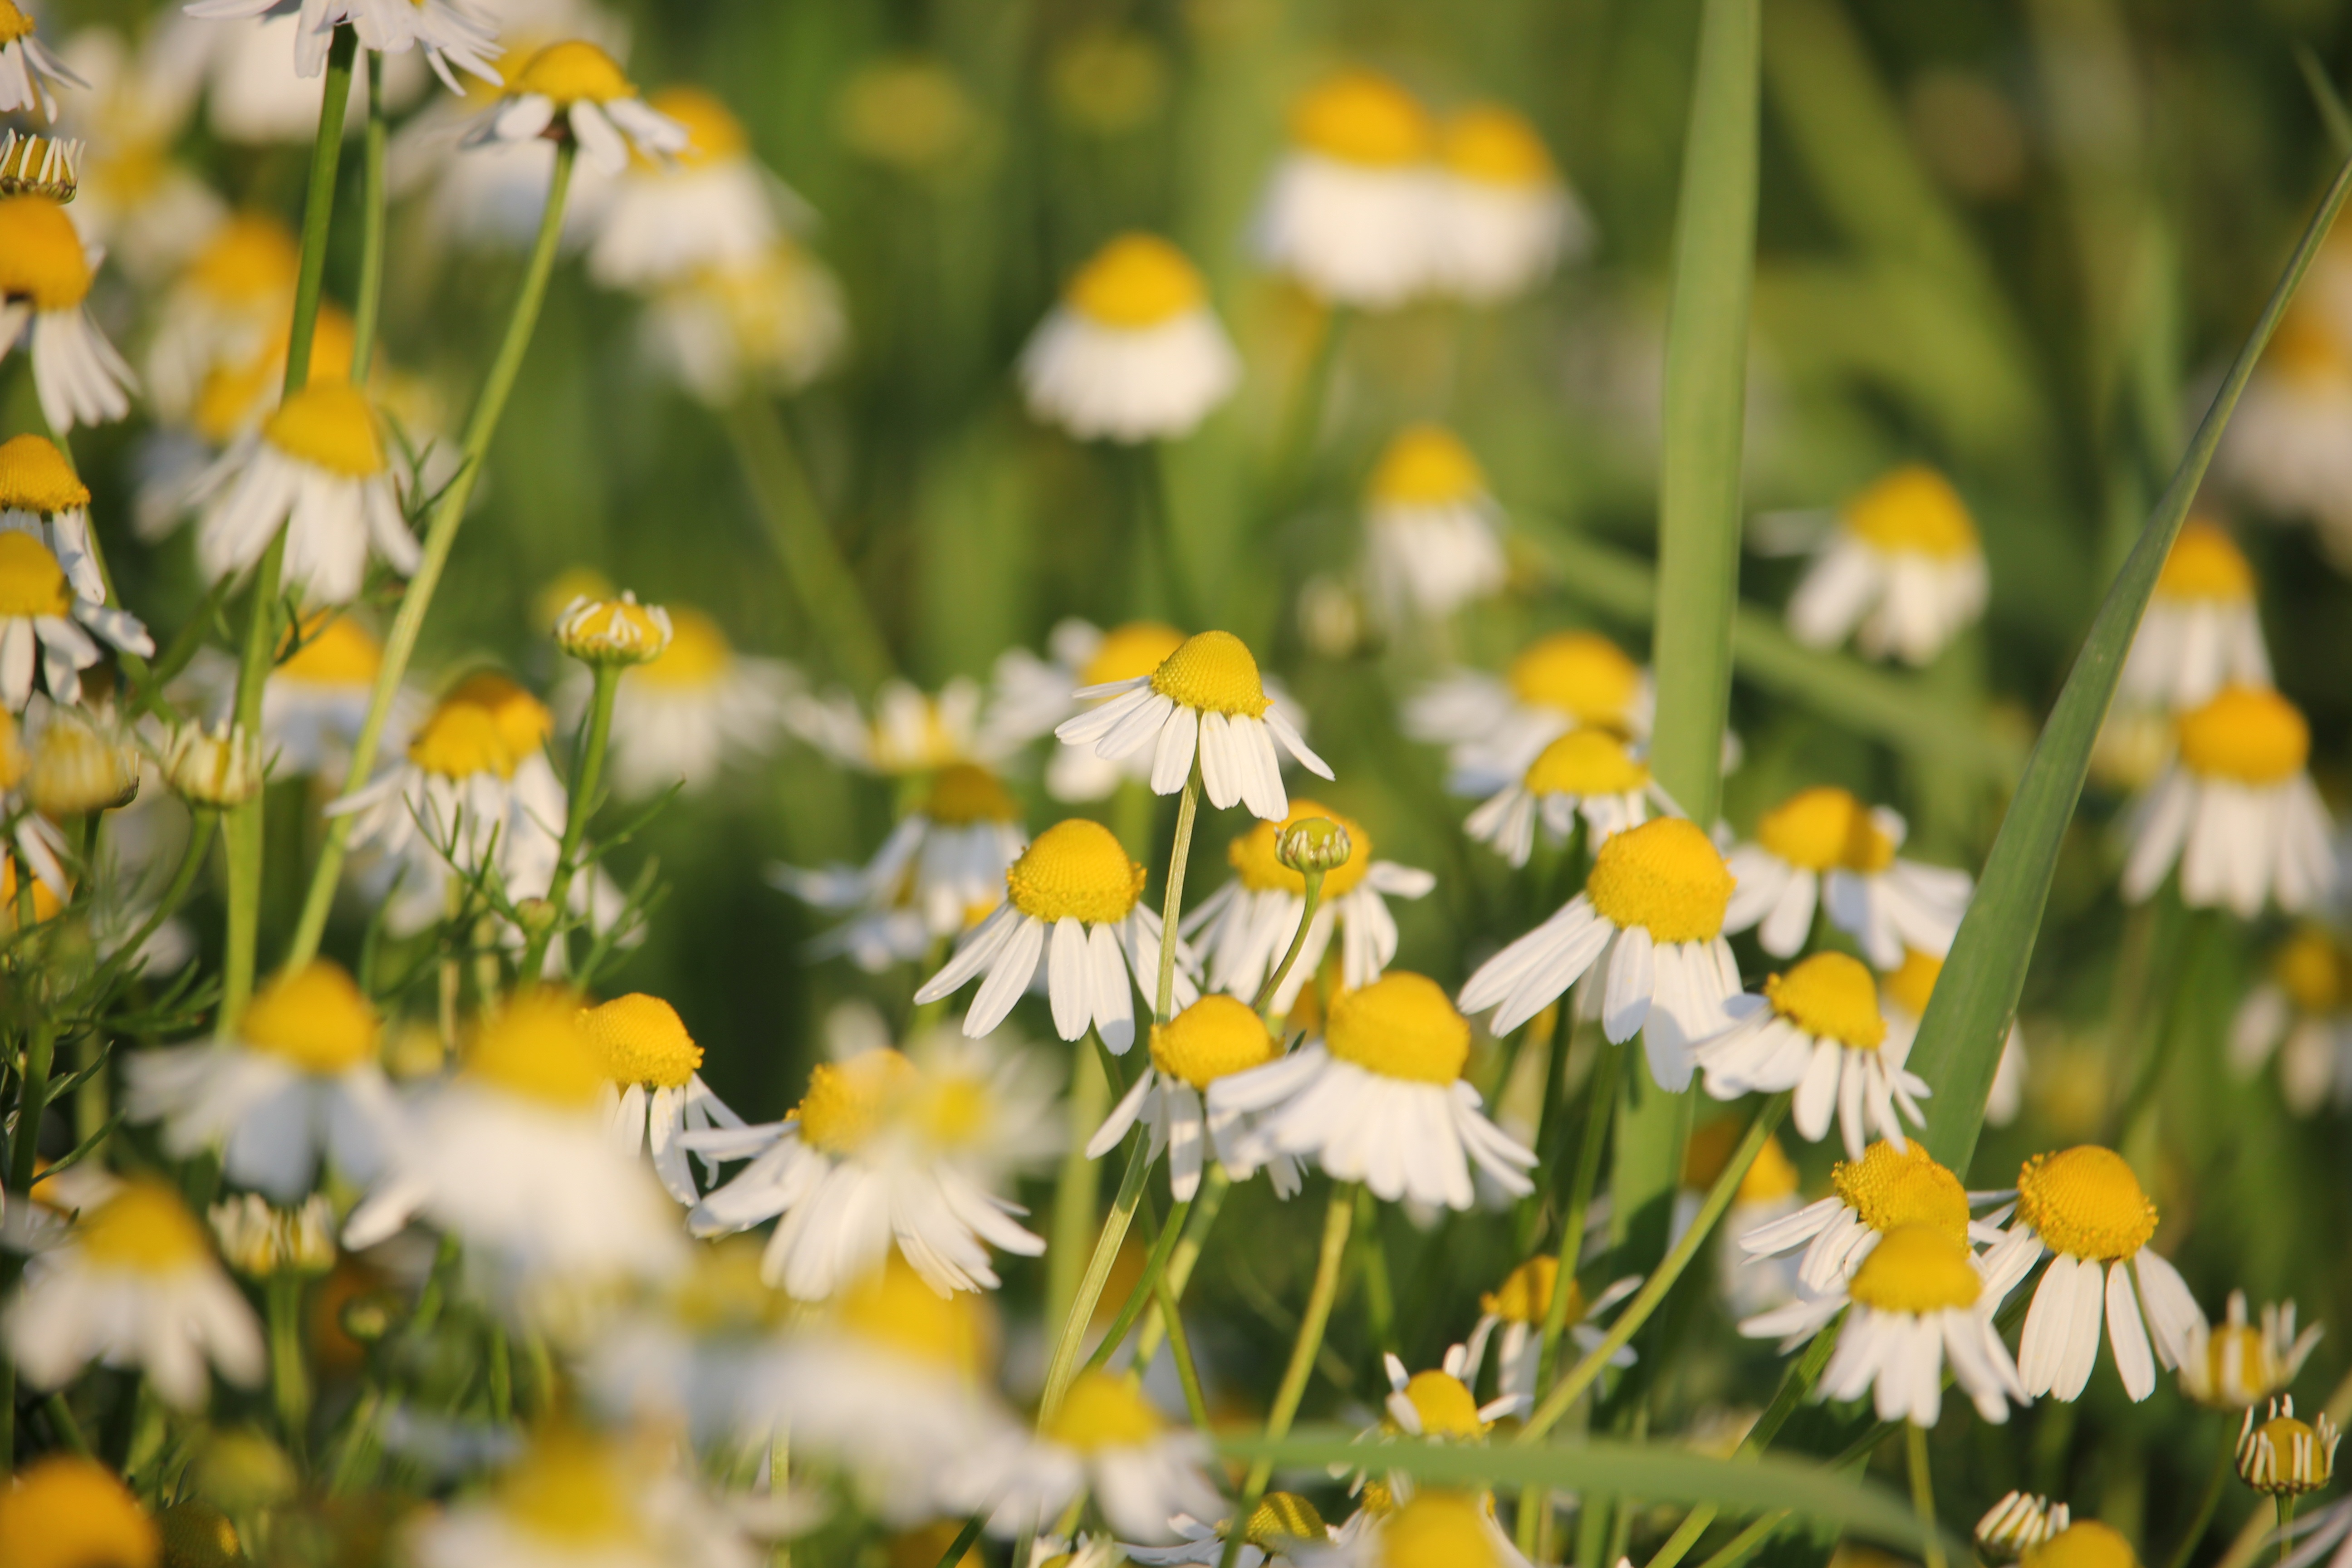
nature, grass, plant, field, meadow, prairie, sunlight, flower, daisy, herb, botany, yellow, agriculture, flora, wildflower, narcissus, medical, macro photography, flowering plant, daisy family, matricaria chamomilla, oxeye daisy, land plant, chamaemelum nobile